Frankenhooker

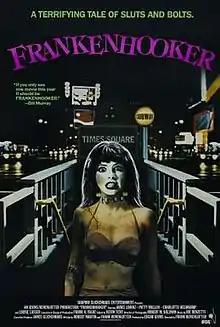
Theatrical release poster

Frankenhooker is a 1990 American black comedy horror film co-written and directed by Frank Henenlotter. Loosely inspired by Mary Shelley's 1818 novel "Frankenstein; or, The Modern Prometheus", the film stars James Lorinz as medical school dropout Jeffrey Franken and former "Penthouse" Pet Patty Mullen as the title character.